Alcanada

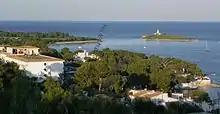
Alcanada's general view

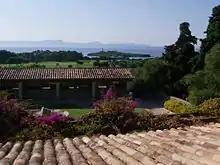
Alcanada's main houses

It appears that in the first centuries of our era there was a small Roman settlement in Alcanada's area, connected to the Roman city of "Pollentia" (Alcúdia) the ancient capital city of the Baleares Islands. Later on, during the Muslim rule of Mallorca (9th-13th centuries), the farmstead of Alcanada was established.